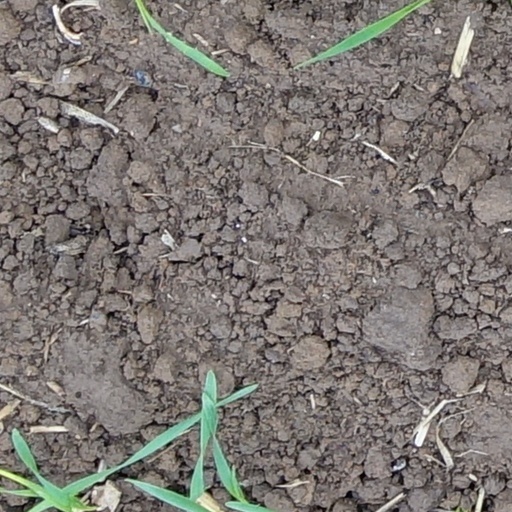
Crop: wheat